Lancer

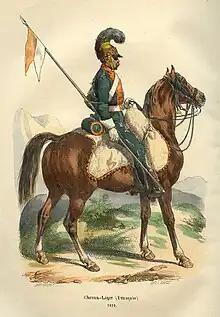
Imperial French lancer from 1812

Lancers typically wore a double-breasted jacket ("kurtka") with a coloured panel at the front ("plastron"), a coloured band of cloth ("sash"), and a square-topped cap ("czapka"). Their lance usually had a small swallow-tailed flag ("pennon"), just below the lance head. The pennons were normally removed or wrapped in a canvas cover during active service . With the improved range and accuracy of infantry muskets and rifles, the high profile presented by lancers with their conspicuous weapons became a problem. Lancers were trained to lower their lances when scouting on hilltops, to help avoid detection by enemy combatants .